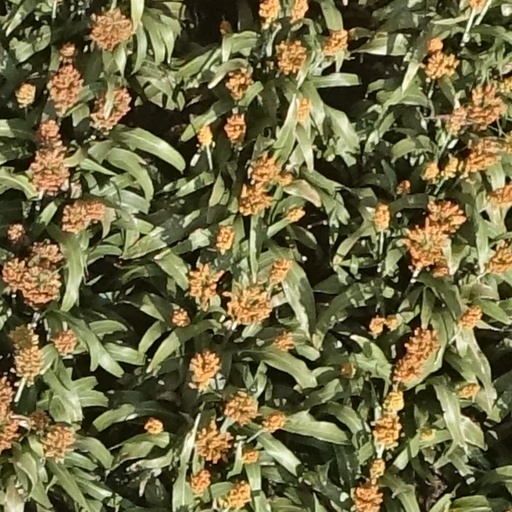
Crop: sorghum